Shanghailander

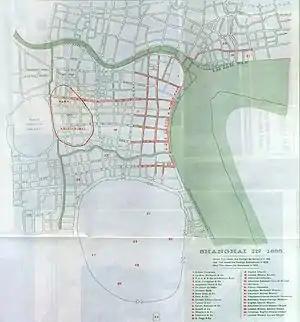
A map of the foreign concessions of Shanghai in 1855 (in red), overlaid (in green) with the contemporary street pattern in 1910.

Shanghailanders were foreignprincipally European and Americansettlers in the extraterritorial areas of Shanghai, China, between the 1842 Treaty of Nanjing and the mid-20th century.